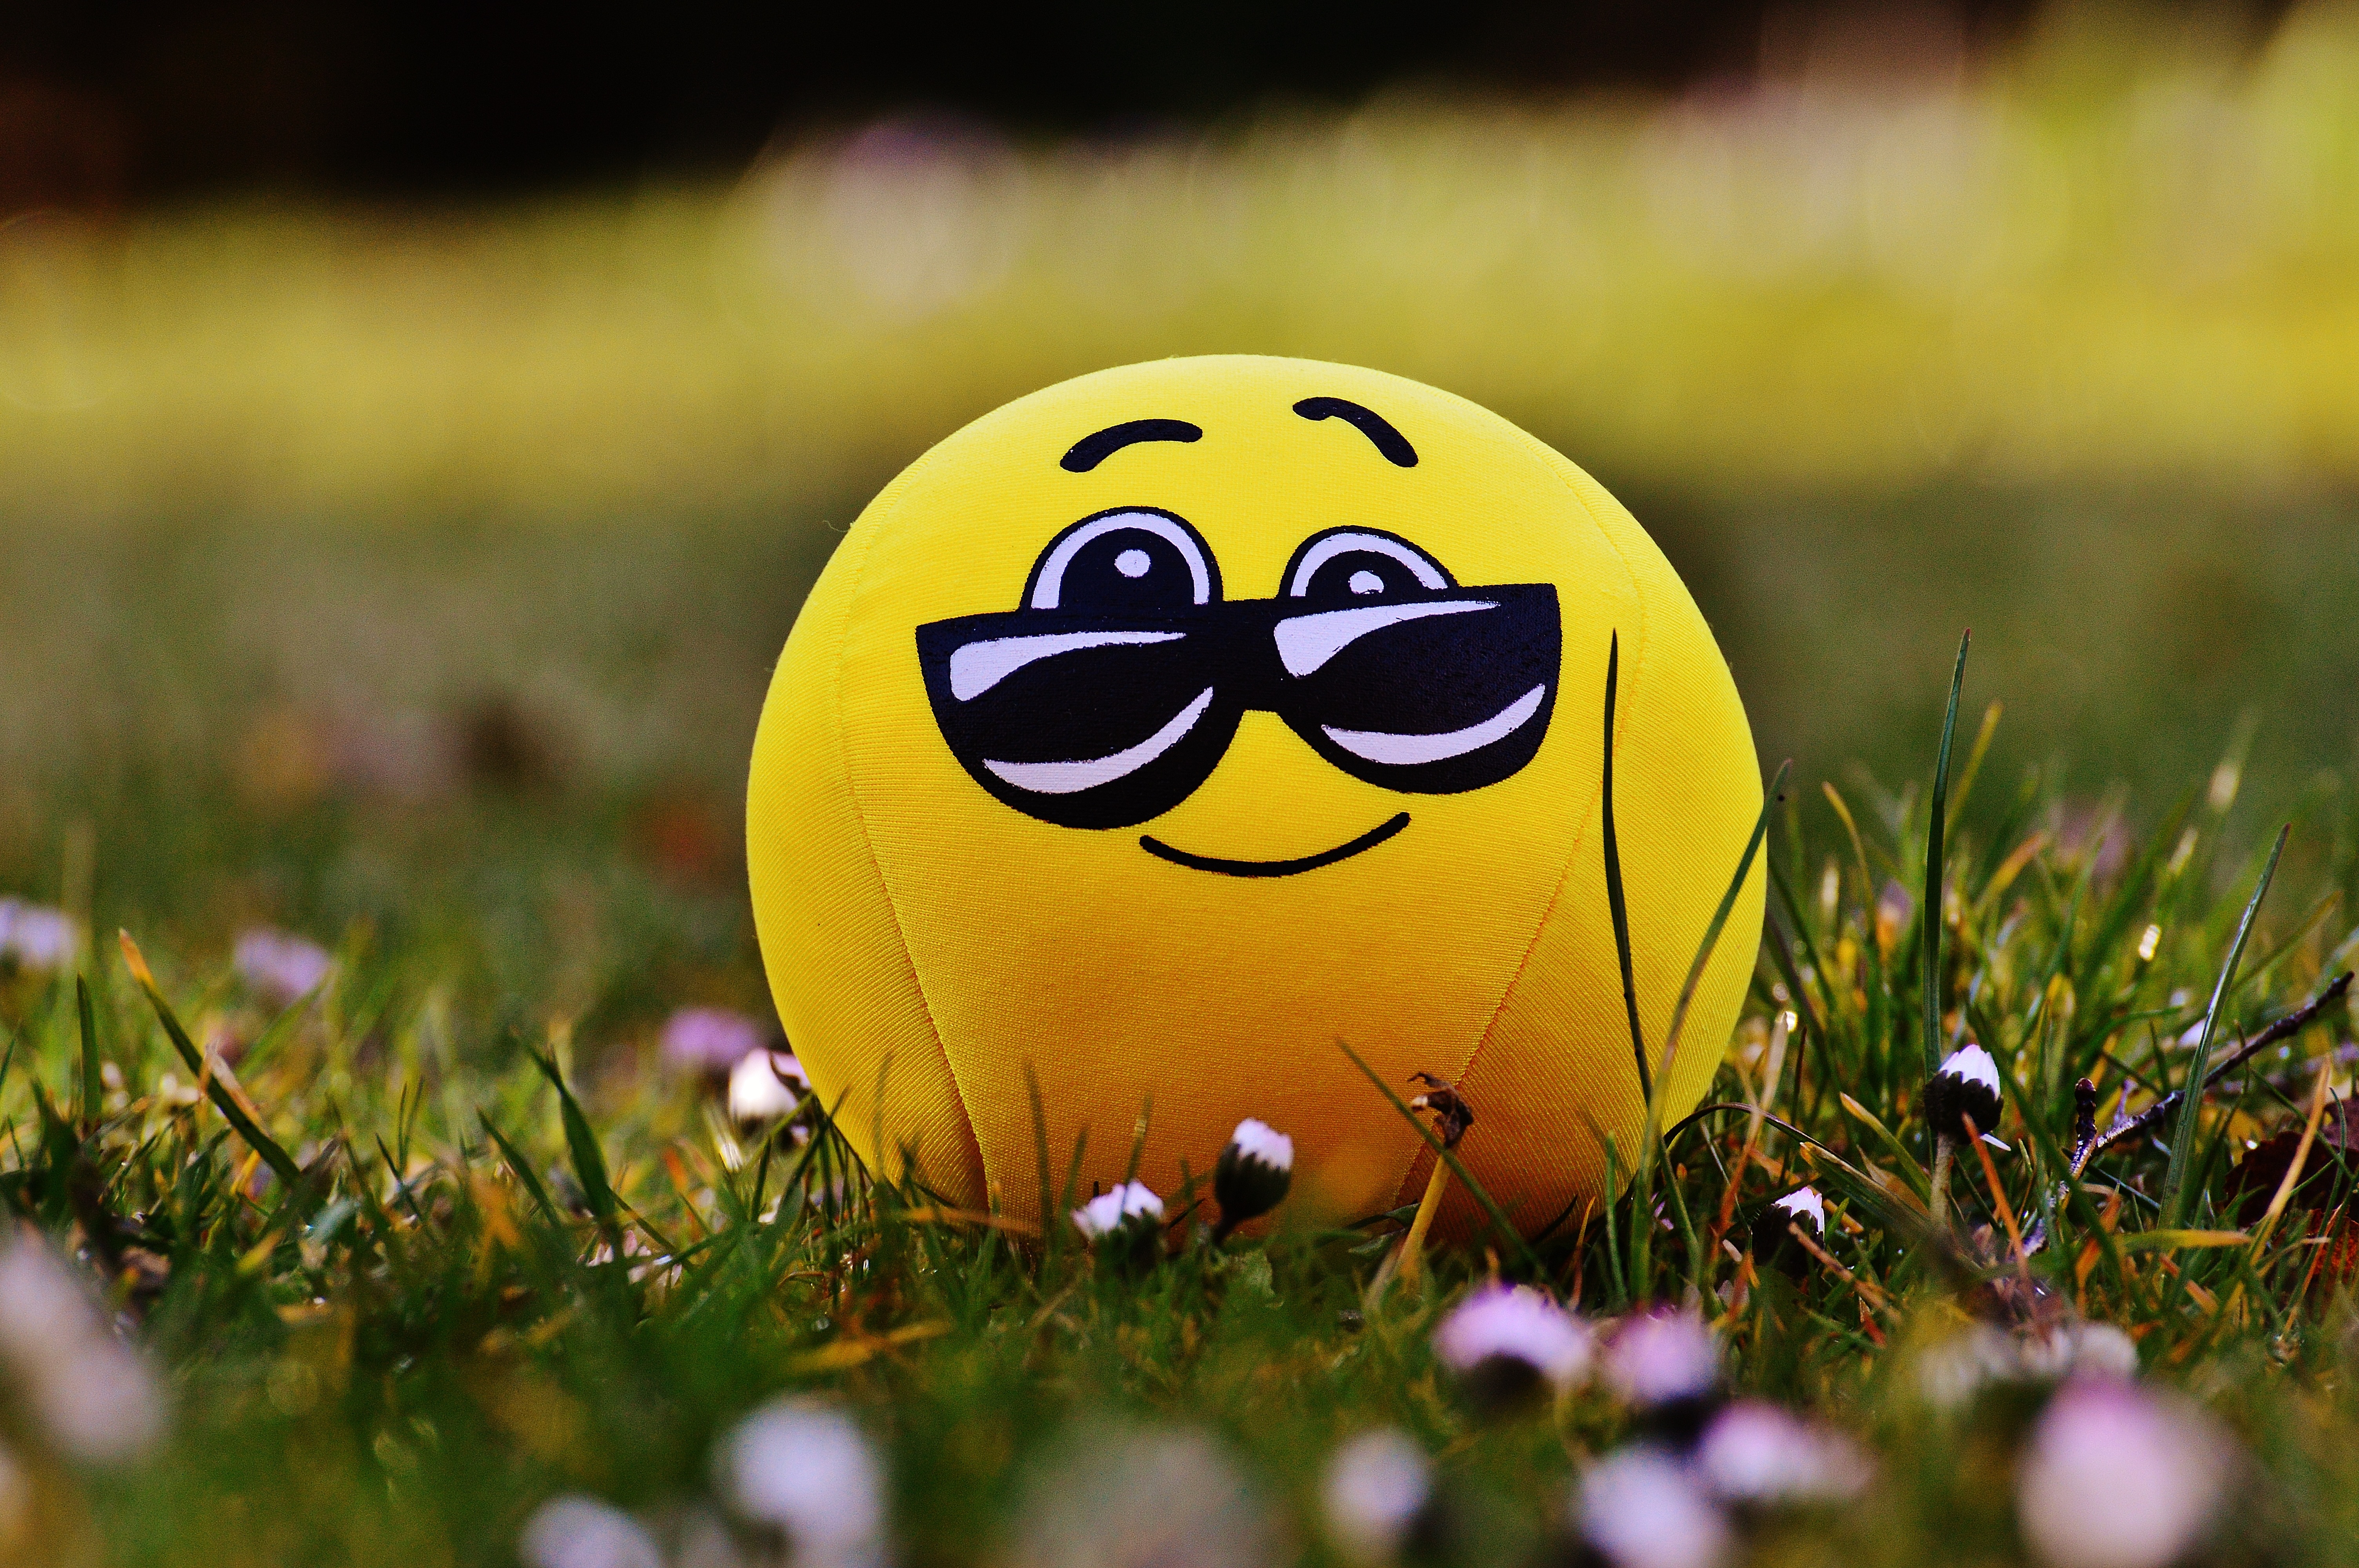
grass, meadow, sweet, flower, cute, spring, green, yellow, fabric, face, fun, cool, glasses, ball, funny, friendly, smiley, macro photography, themselves